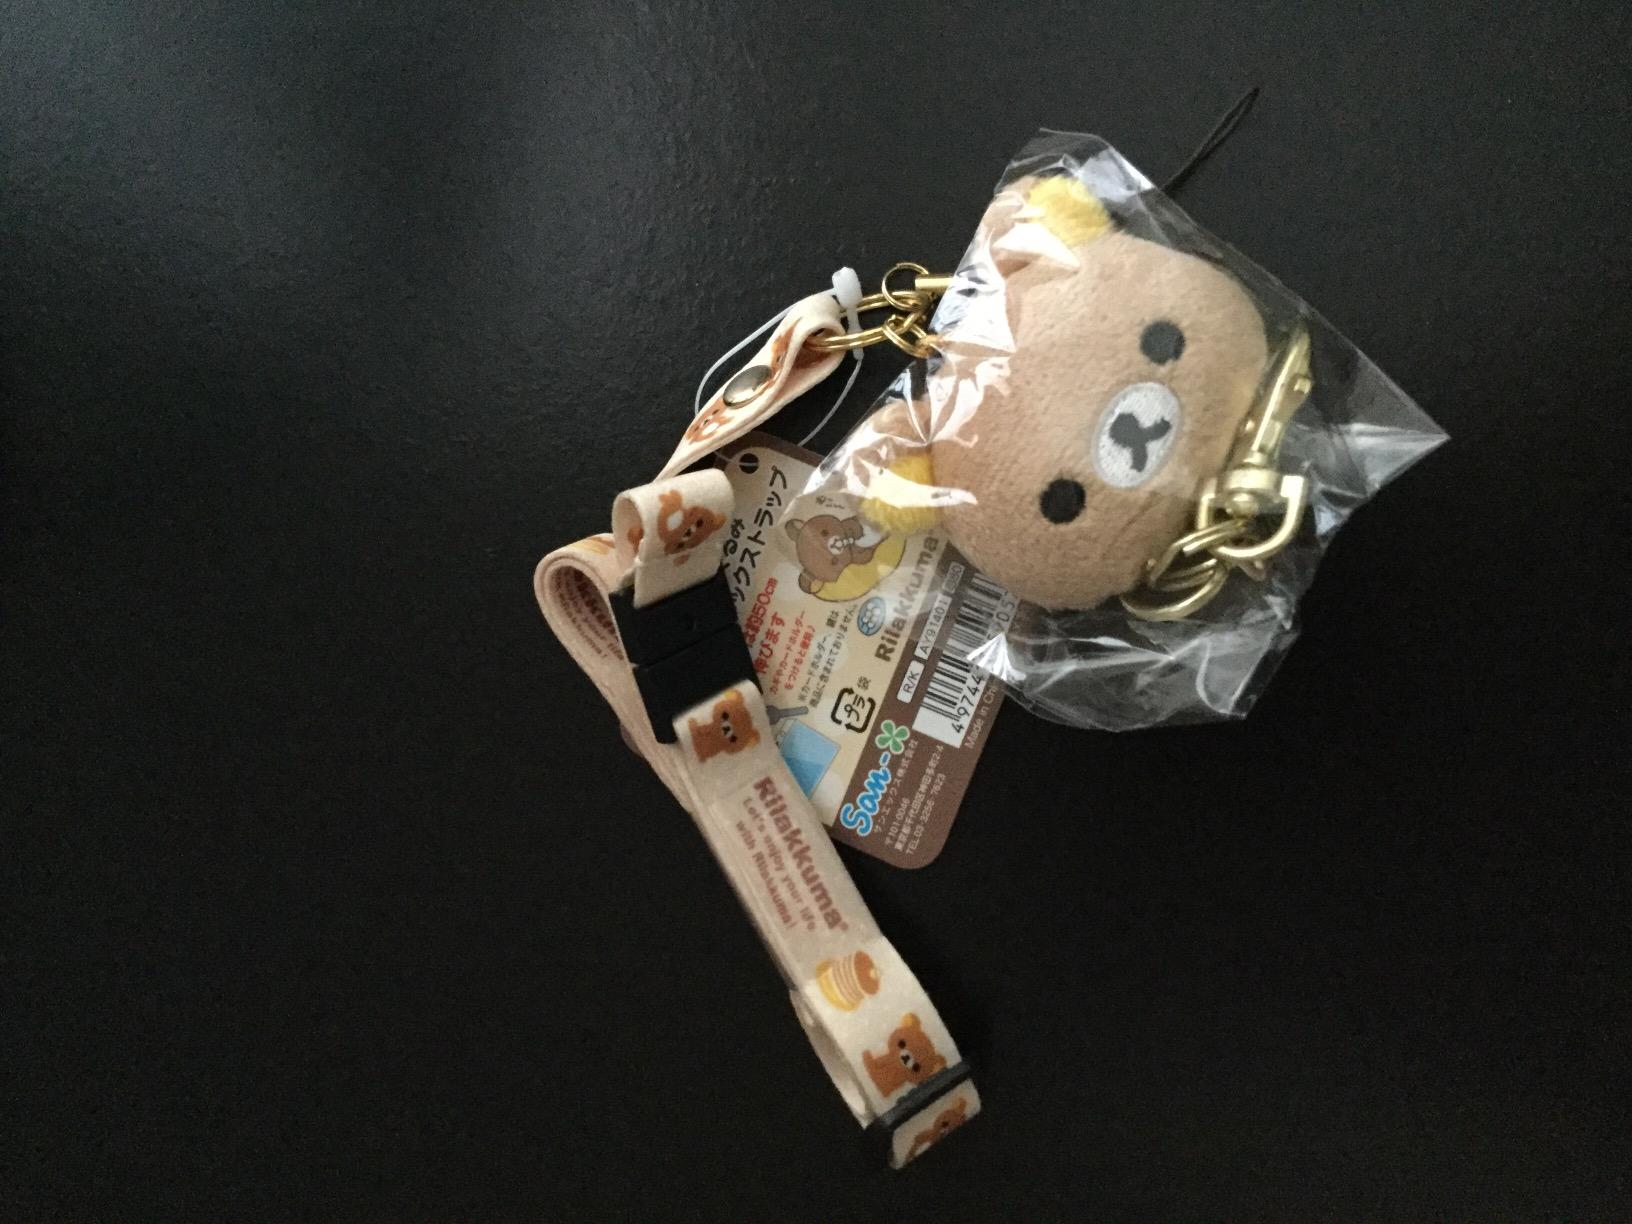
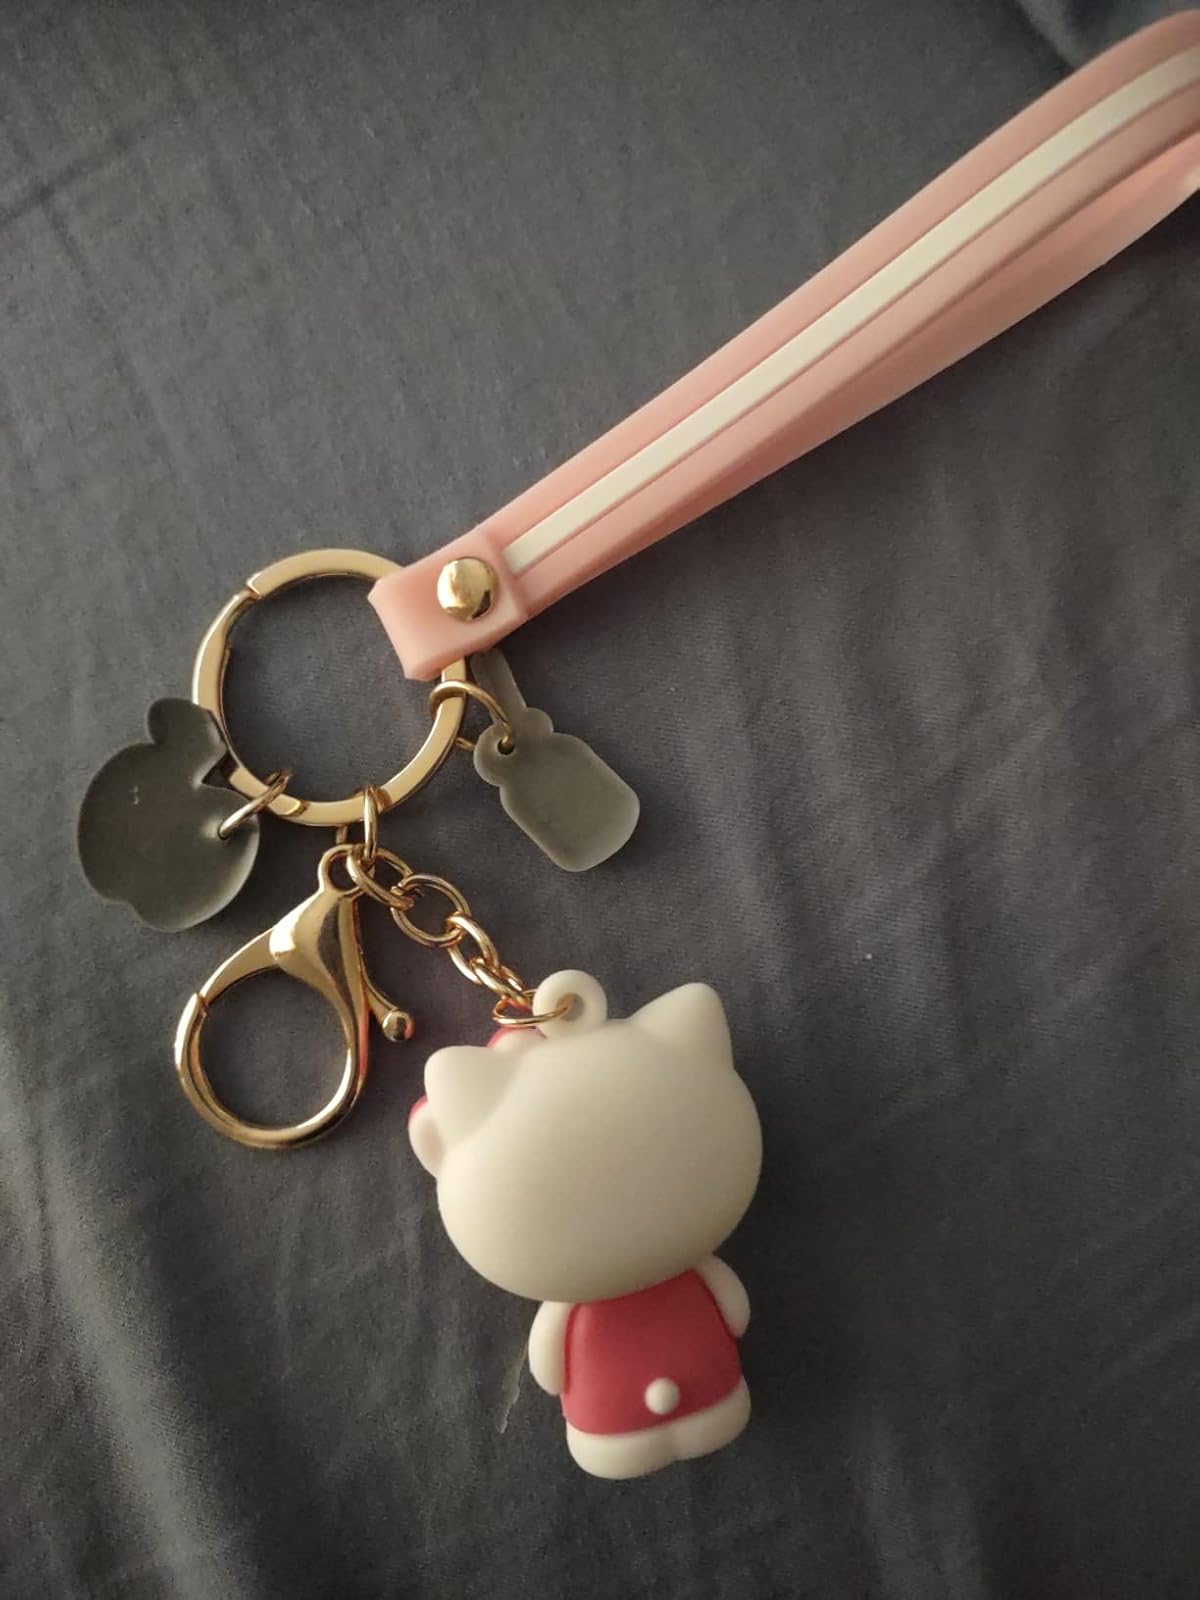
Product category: accessories_keychain
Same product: no